Princess Iron Fan

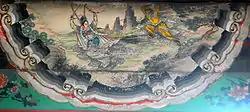
Princess Iron Fan and Sun Wukong. Painting in the Long Corridor of the Summer Palace in Beijing.

Princess Iron Fan is a character from the 16th century Chinese novel "Journey to the West". She is one of the most popular "Journey to the West" villains, alongside her husband the Bull Demon King, her son Red Boy, and Baigujing.